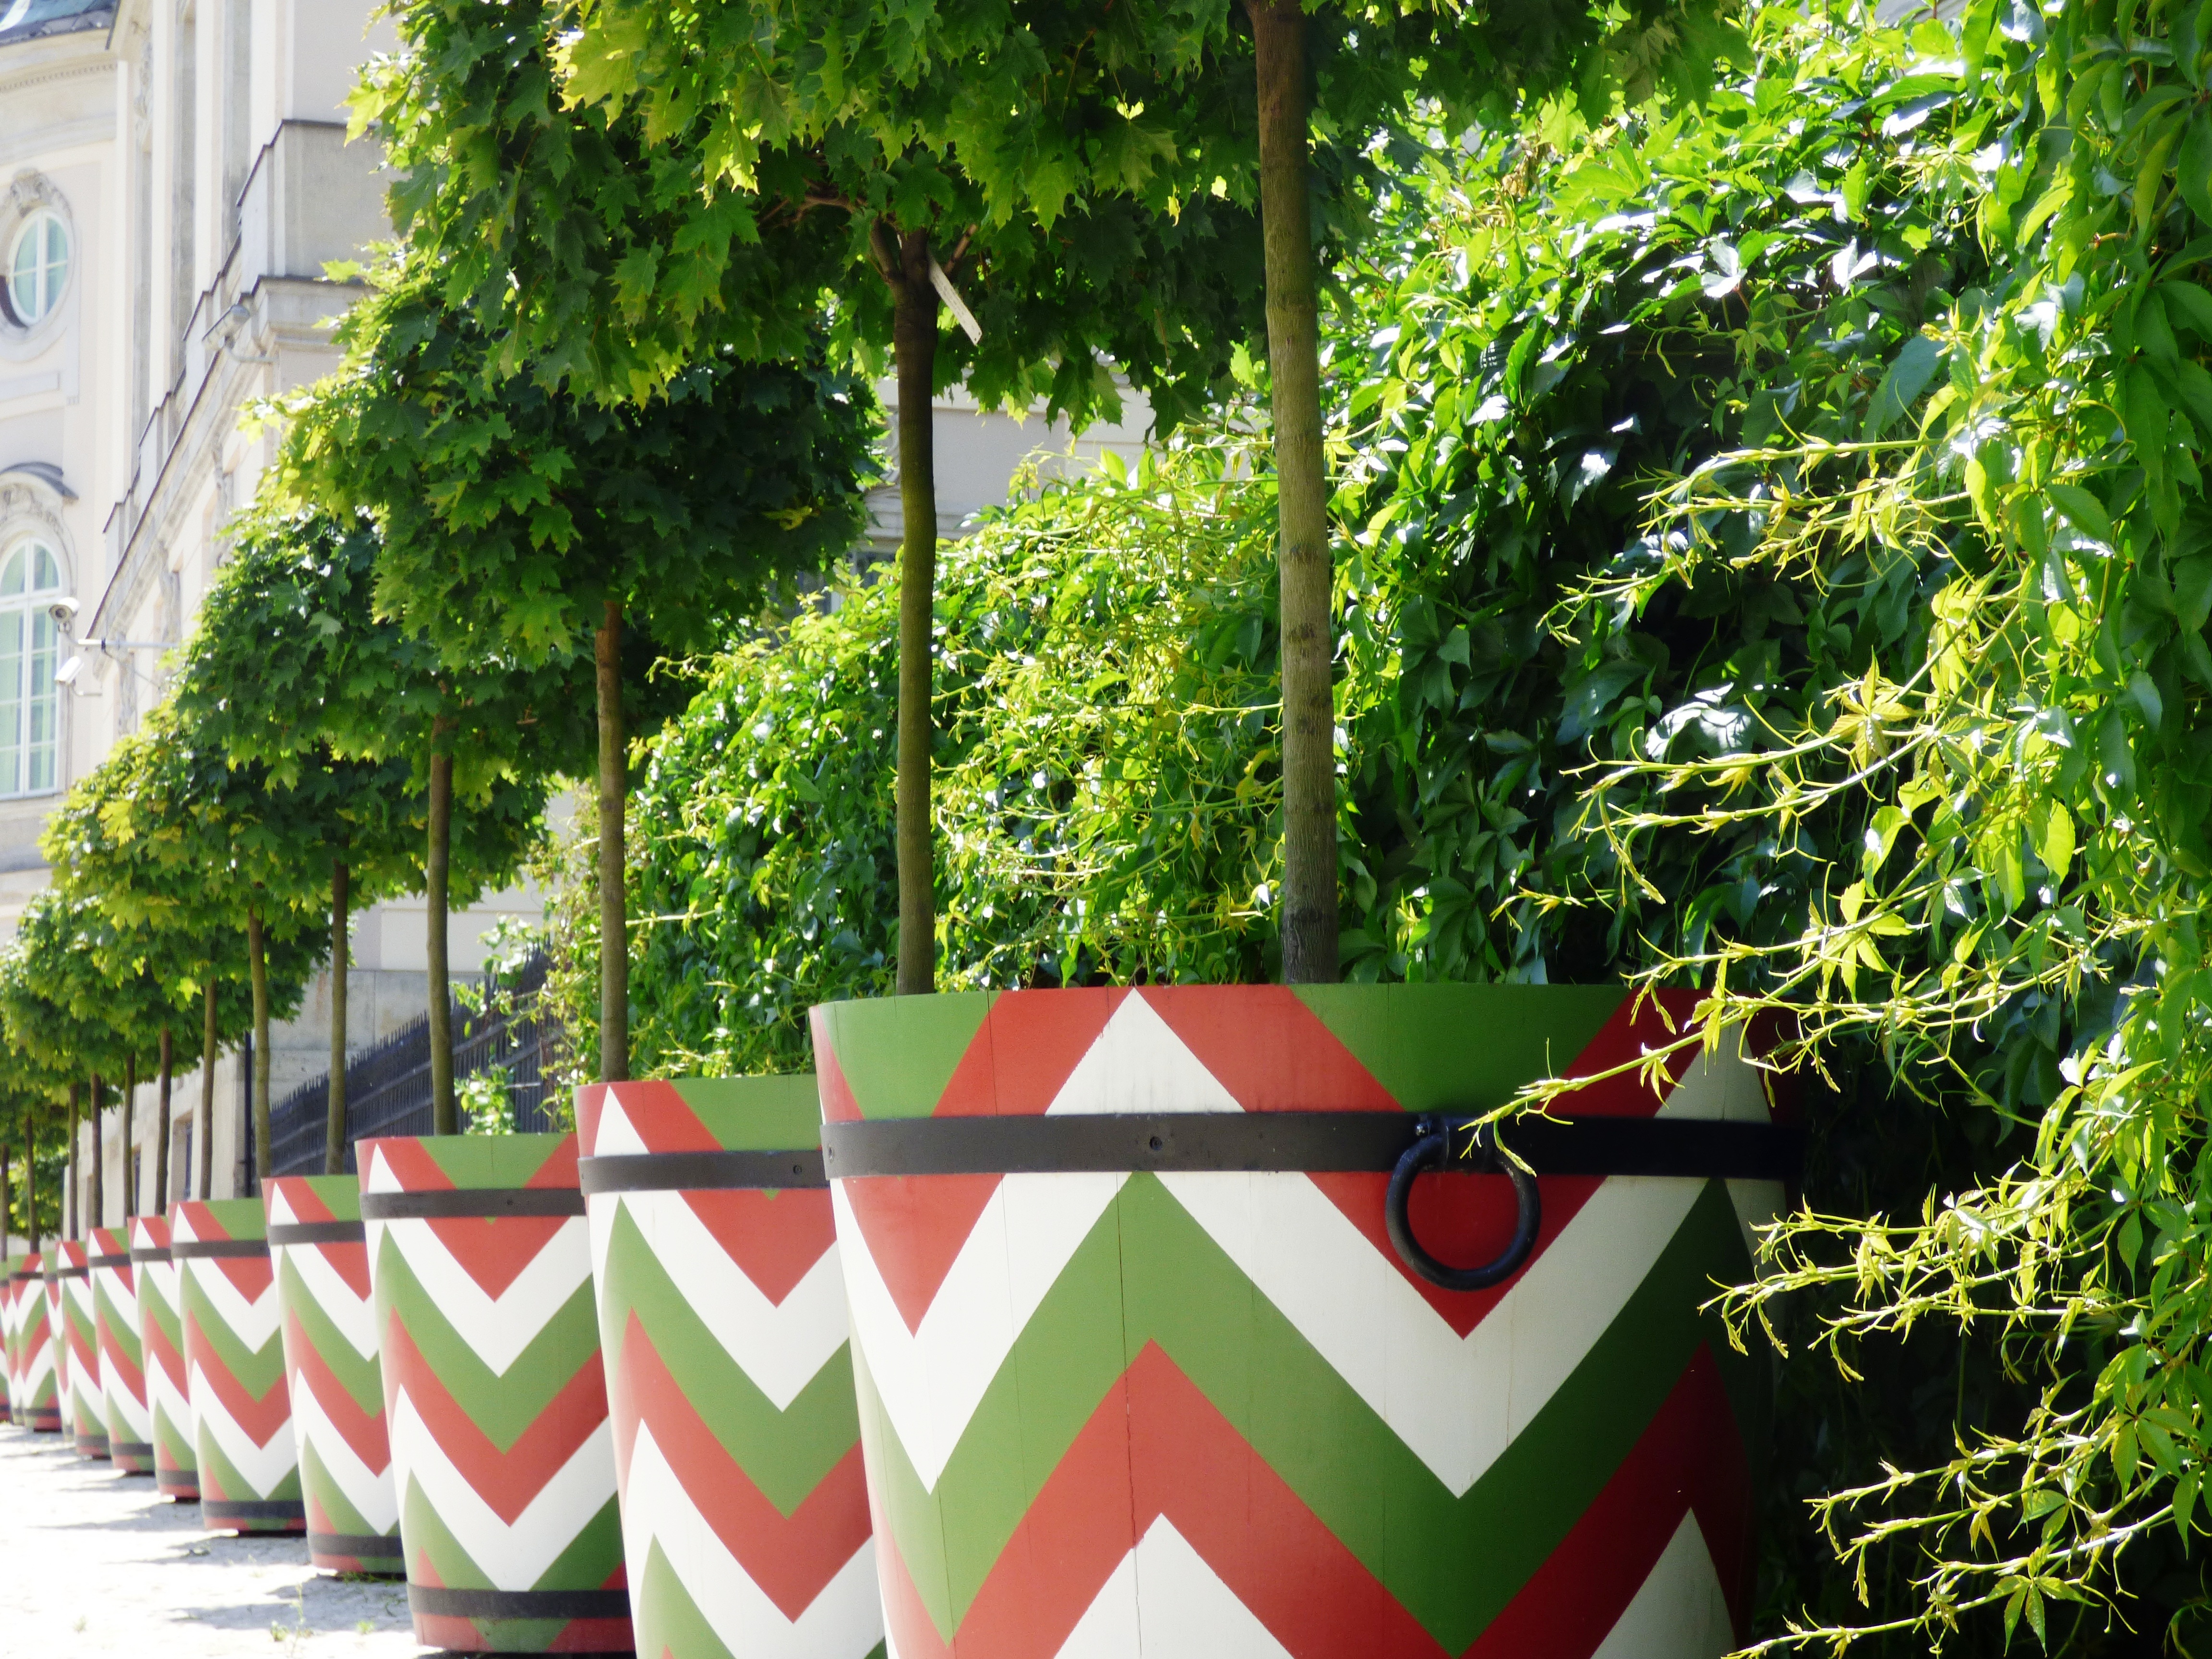
landscape, tree, nature, plant, leaf, flower, alley, pot, foliage, bowl, green, park, botany, garden, flora, plants, potted, vegetation, shrubs, ornamental plants, hedge, pots, the bushes